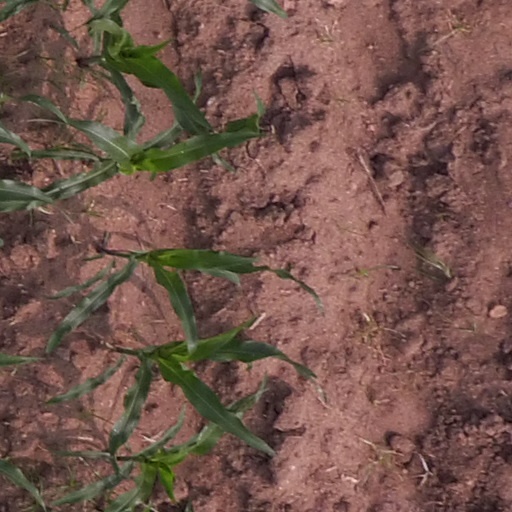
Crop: maize; corn